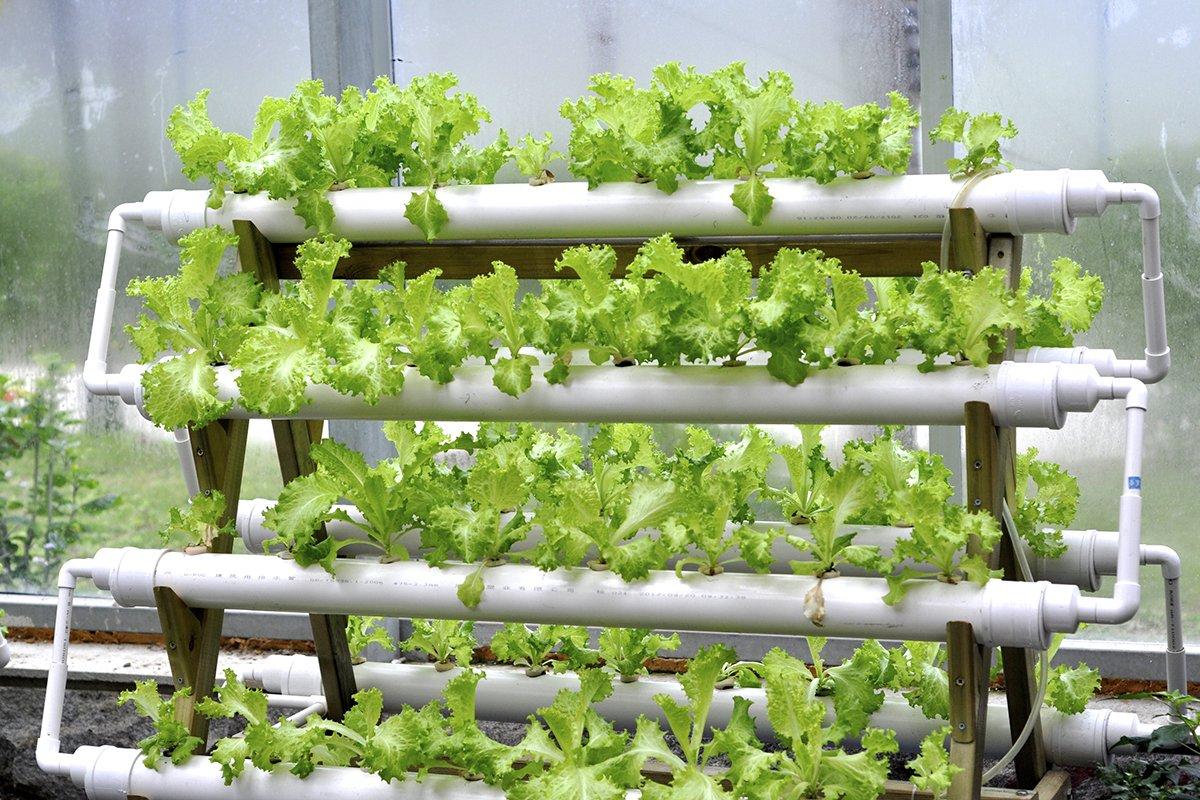
Mimea ya saladi, yenye rangi ya kijani kibichi, inapandwa ndani ya mabomba, nyeupe ya plastiki, yaliyopangwa kwa ngazi yakiegemeshwa na mbao, mabomba hayo,  yameunganishwa kwa mfumo ya mabomba ya maji, yanayowezesha mfumo, umwagiliange maji, kila mmea umetokeza kupitia tundu, lililotobolewa kwenye bomba.